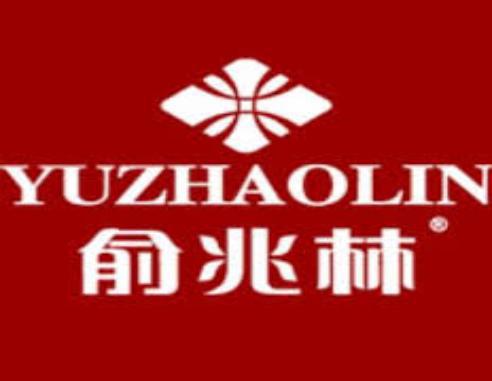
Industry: Clothes